Castle of Freixo de Espada-à-Cinta

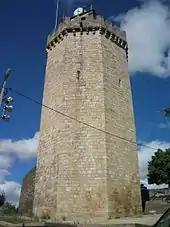
A view of the tall "Tower of Galo" that marks the castle site

The castle was situated in an urban context. The tower was situated in an elevated position, integrated into the historic centre, erected to the north of the parochial church. A little further from the site, to the west, is the Church of the Misericórdia. The primitive space within the walls of the castle is occupied by a cemetery, reusing the ruined foundations of the fortification walls.